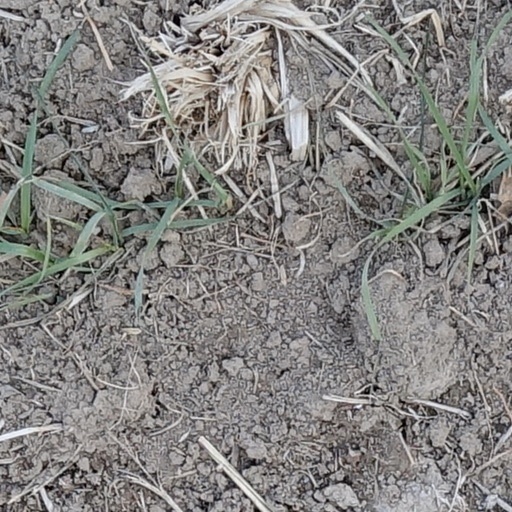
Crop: wheat